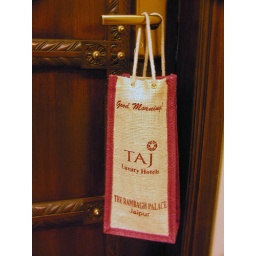
Newspaper in hessian bag on door handle of room at Rambagh Palace Hotel in Jaipur.